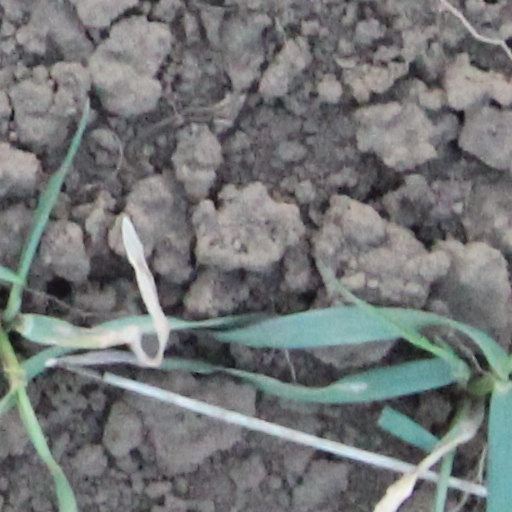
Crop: wheat